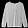
Label: Shirt